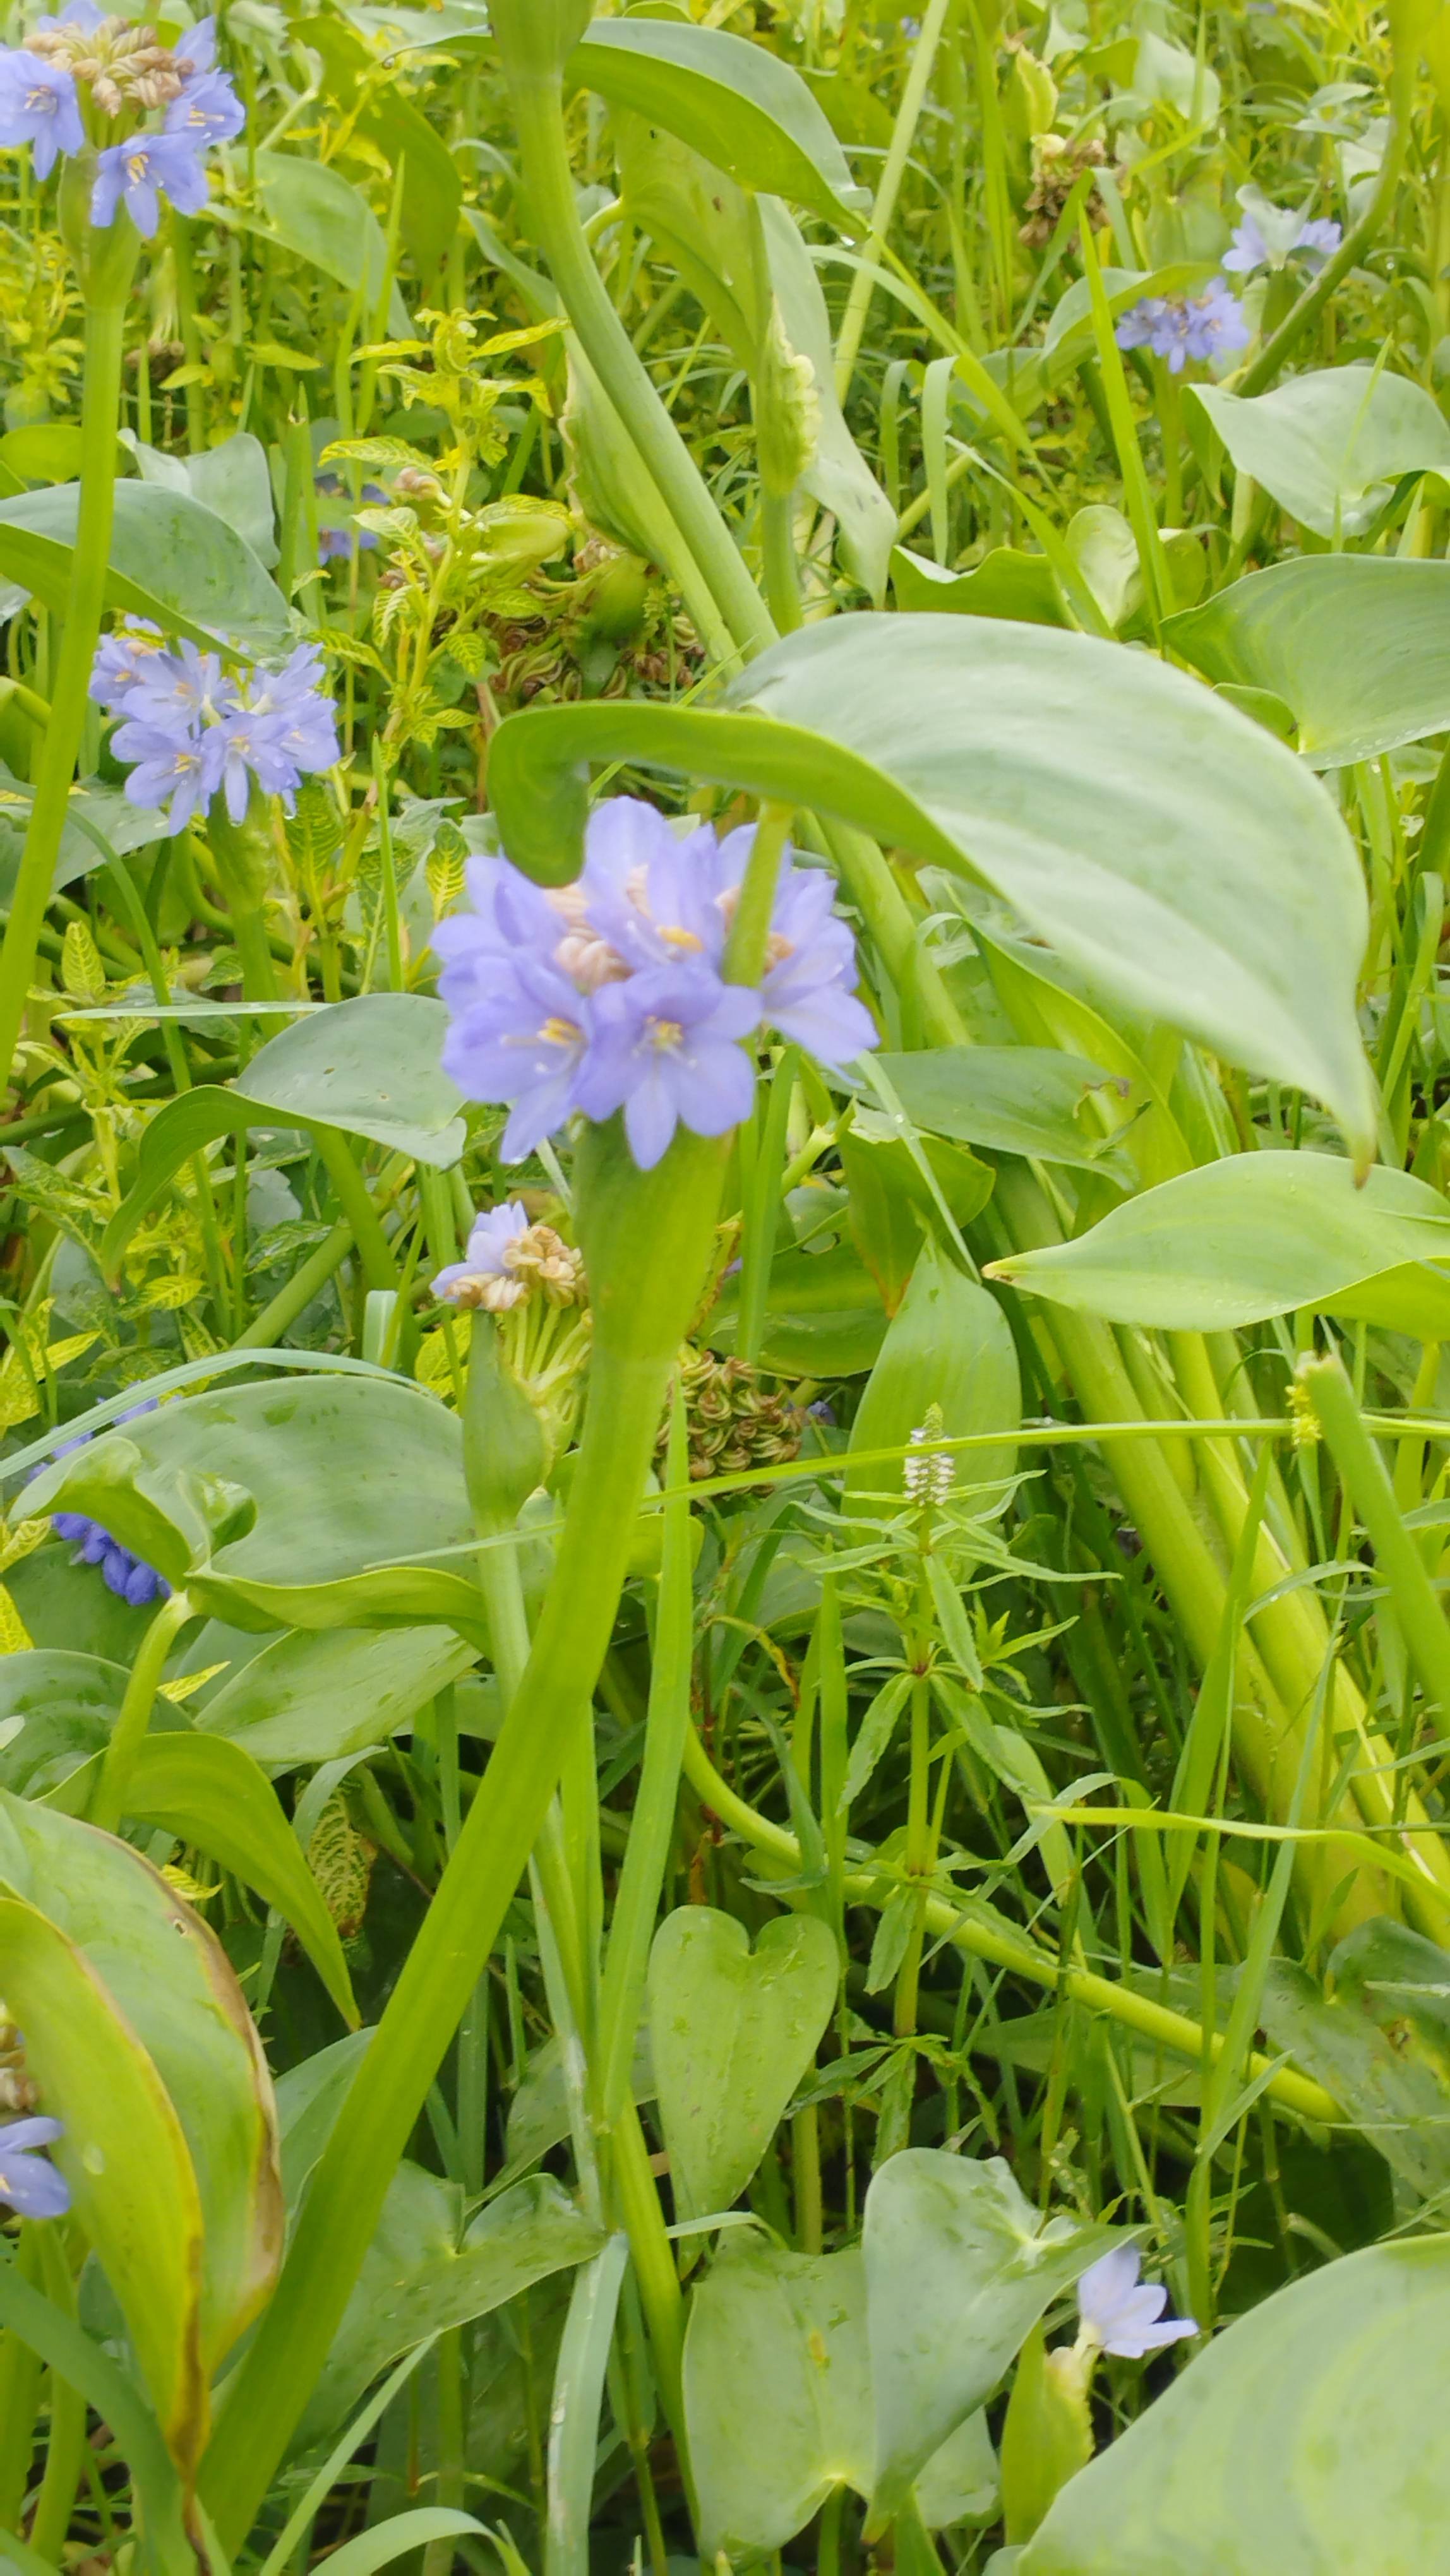
Species: Heartleaf False Pickerelweed (Monochoria korsakowii)